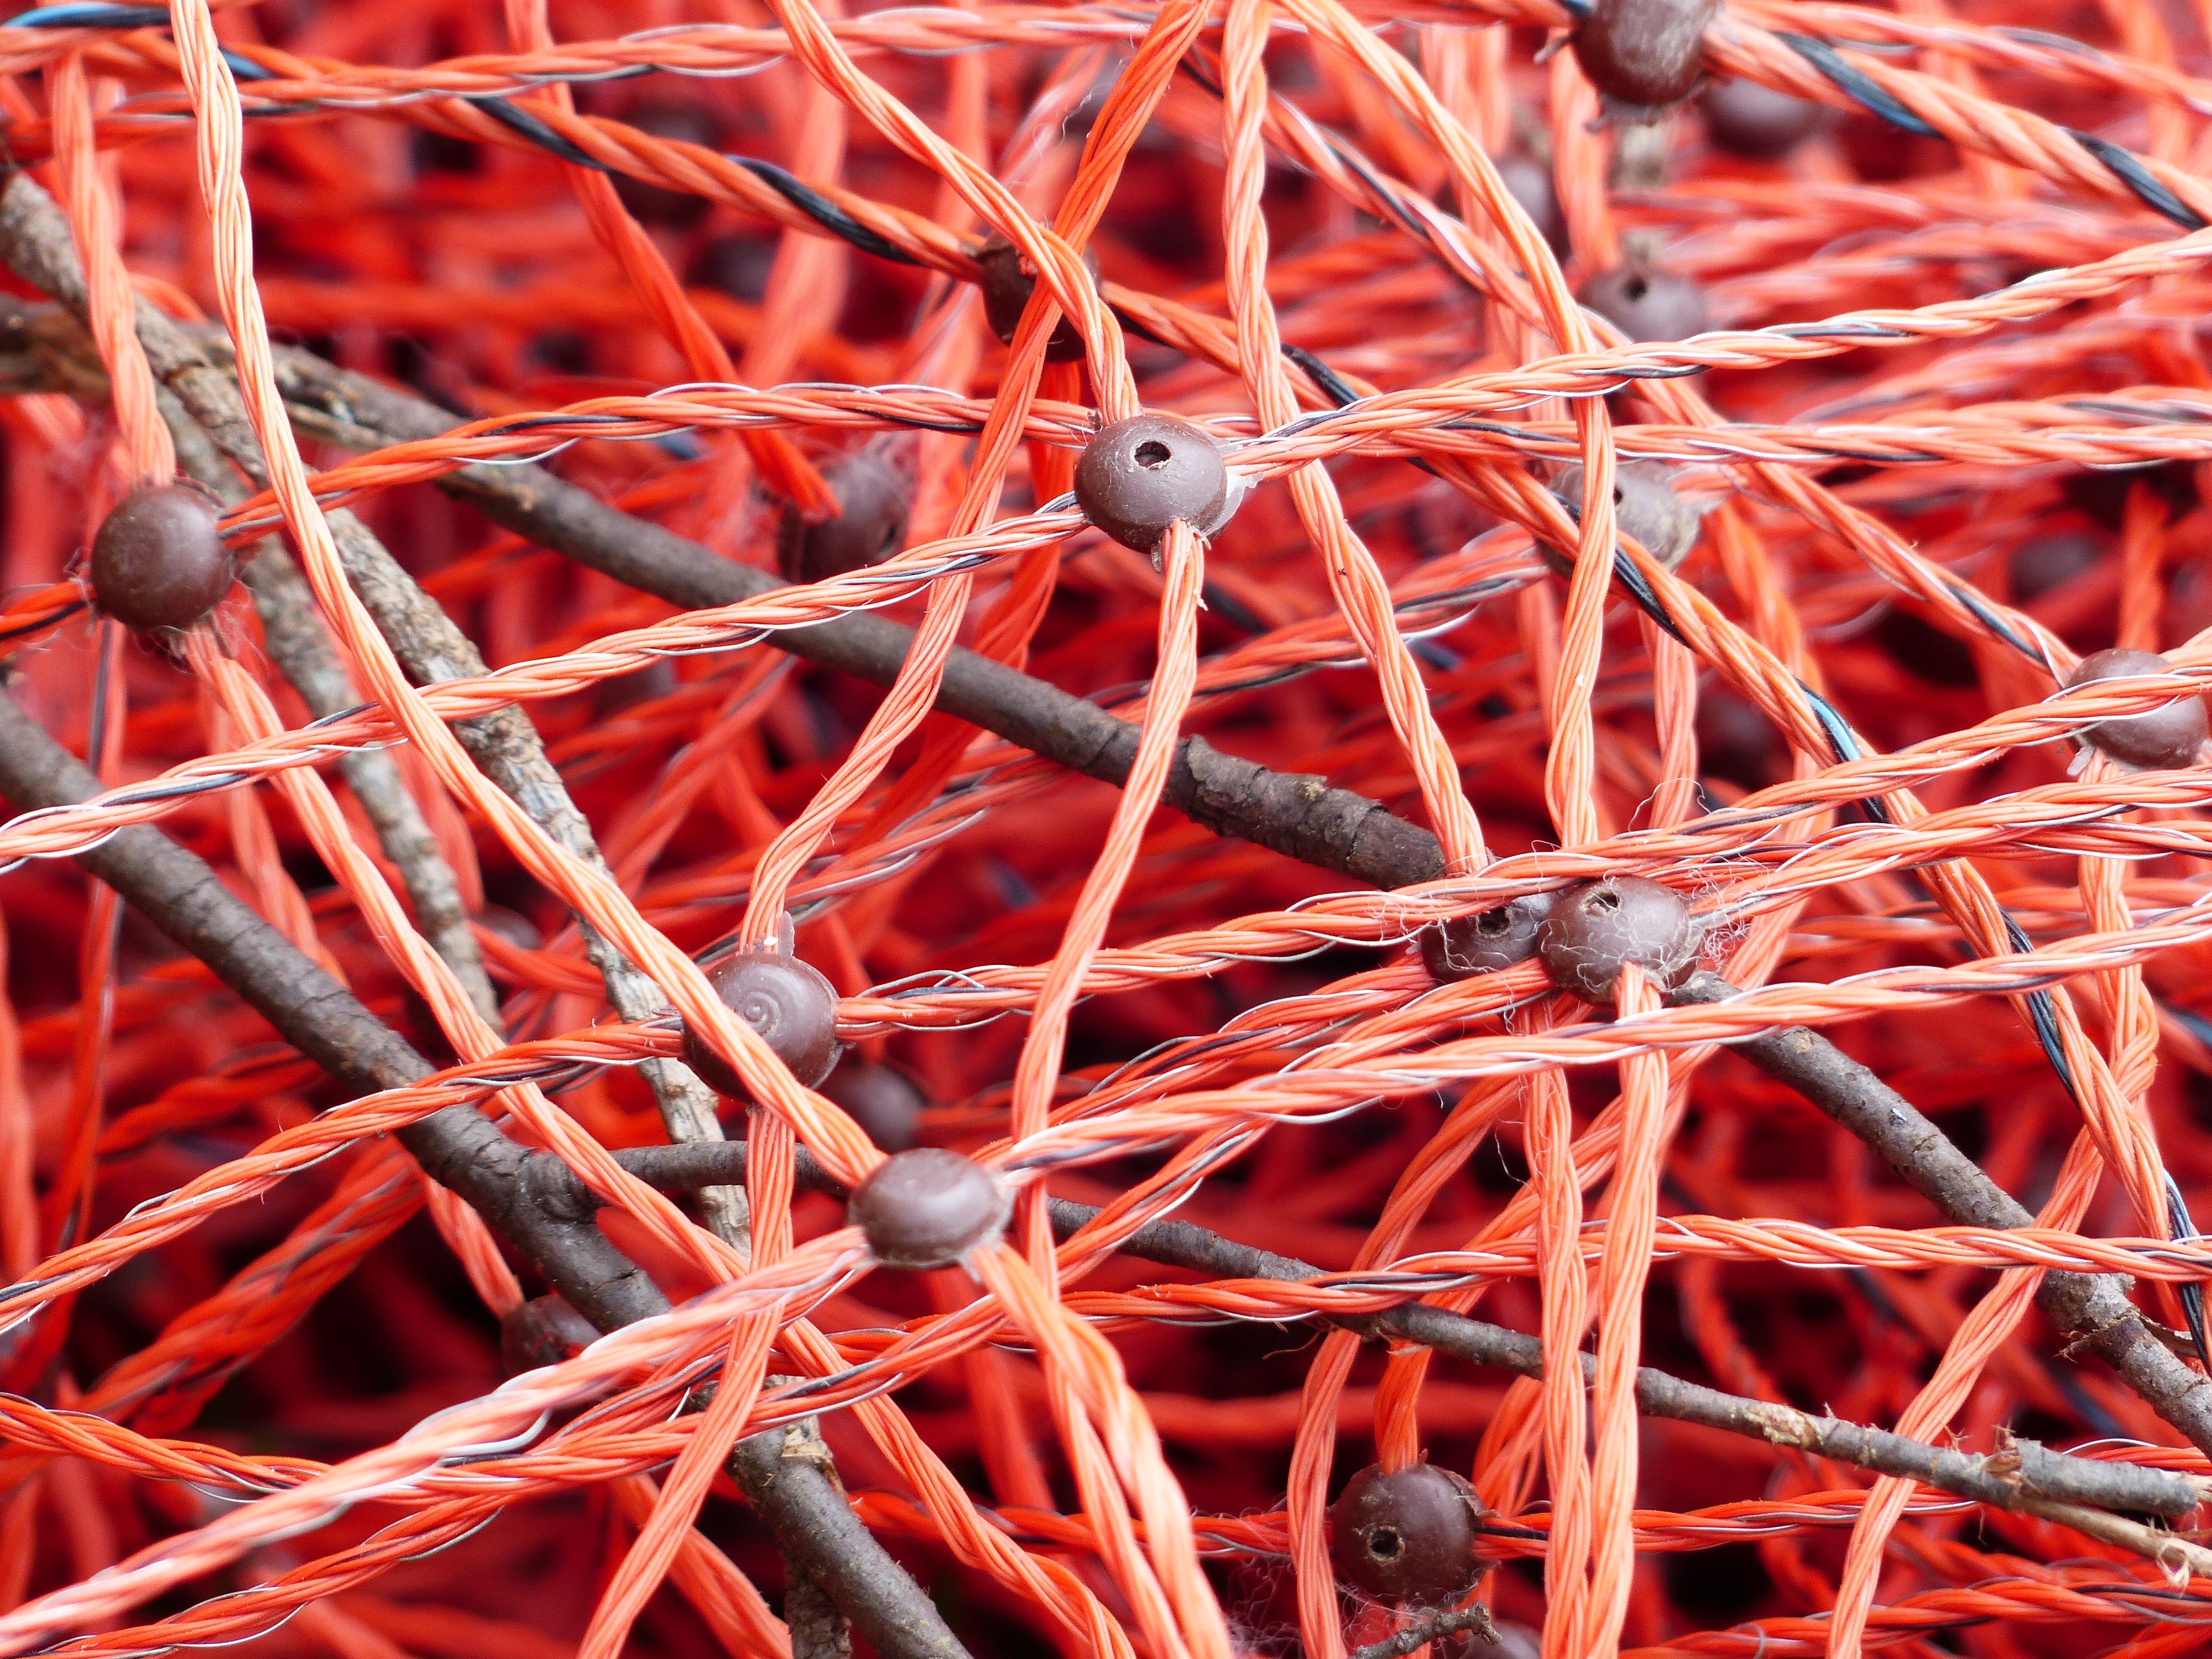
branch, fence, plant, leaf, flower, wire, food, red, produce, pasture fence, flowering plant, electric fence, sheep breeding, sheep fence, euro net, sheep network, goat fence, electric sheep hat network, sheep hat network, maschkreuzungspunkte, sheep farming, chrome nickel wire